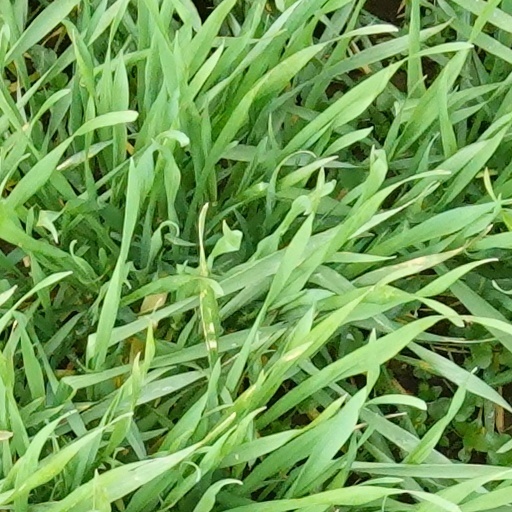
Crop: wheat